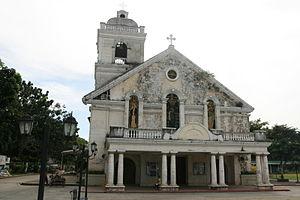
Palompon est une municipalité de la province de Leyte, aux Philippines.